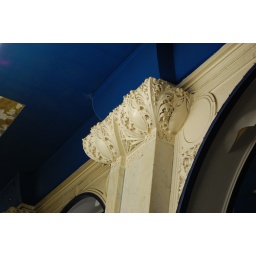
Carved marble capital of column in main building (Schmidt, 1905).